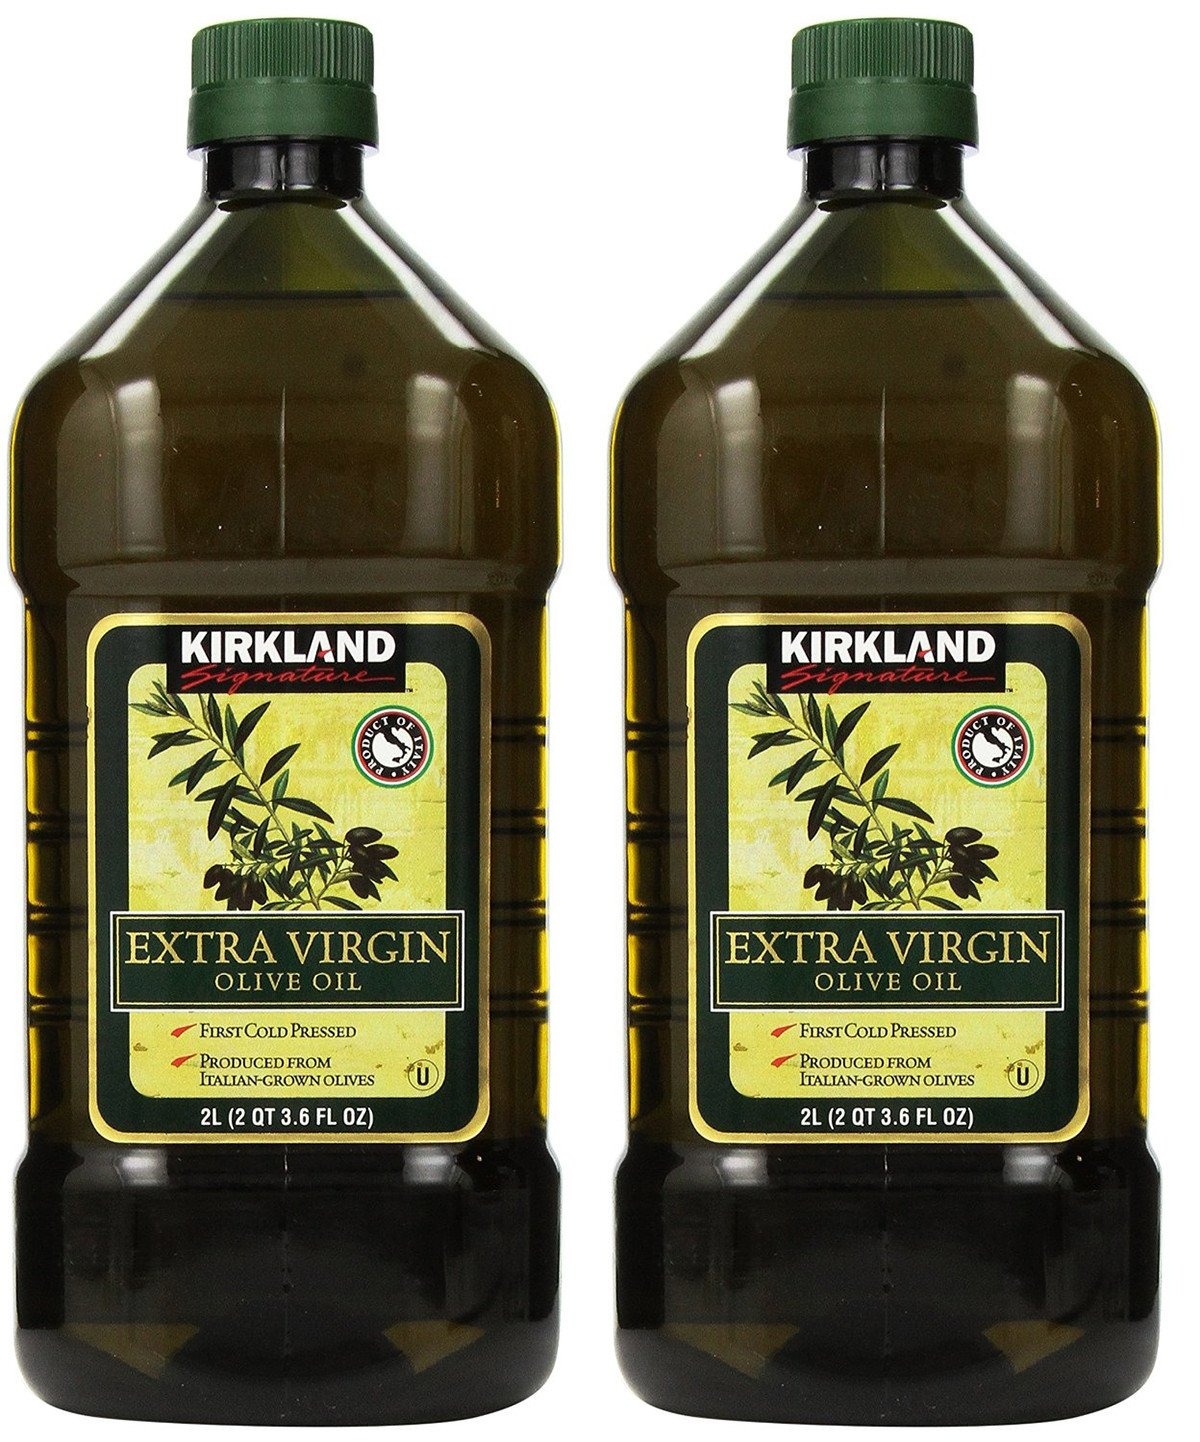
Item Name: Kirkland Signature, Extra Virgin Olive Oil, 2 Units (2 QT 3.6 FL OZ)
Product Description: Kirkland Signature, Extra Virgin Olive Oil, 2 Units (2 QT 3.6 FL OZ) …
Value: 7.2
Unit: Fl Oz

Price: 71.96